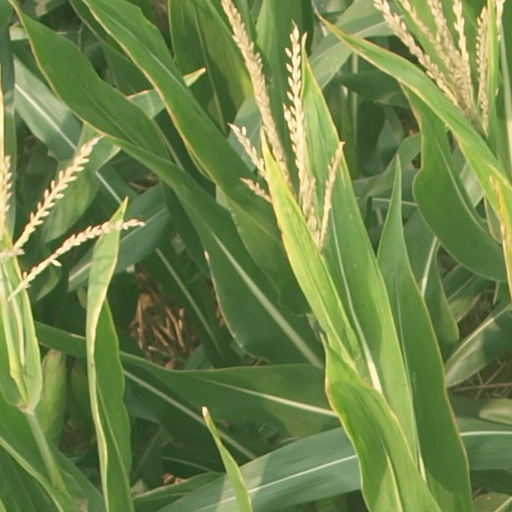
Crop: maize; corn